Bookmobile

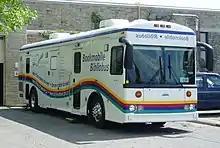
The bookmobile of the Ottawa Public Library. This particular model is based on a Saf-T-Liner HDX chassis.

A bookmobile, or mobile library, is a vehicle designed for use as a library. They have been known by many names throughout history, including traveling library, library wagon, book wagon, book truck, library-on-wheels, and book auto service. Bookmobiles expand the reach of traditional libraries by transporting books to potential readers, providing library services to people in otherwise underserved locations (such as remote areas) and/or circumstances (such as residents of retirement homes). Bookmobile services and materials (such as Internet access, large print books, and audiobooks), may be customized for the locations and populations served.